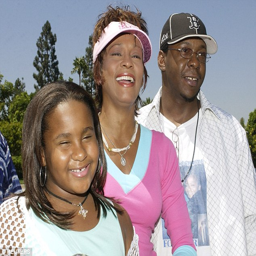
singer with pop artists at a film premiere .